Siamese revolution of 1932

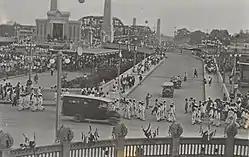
Sesquicentennial celebrations.

Despite his lofty ideals and Western education, Pridi's version of democracy faced the same dilemma that Prajadhipok's version did: the notion simply that the country, especially the rural populace was not yet ready for it. Within days, the Khana Ratsadon had turned Siam into a one-party state with institutions such as the "People's Assembly" and the position of "President of the People's Committee". However, Khana Ratsadon showed their bipartisanship when they recommended the appointment of lawyer and Privy Councillor Phraya Manopakorn Nititada as the first President of the People's Committee and in effect the first Prime Minister of Siam. However, infighting within the government over Pridi's "Draft National Economic Plan", the so-called "Yellow Cover Dossier", and the actions of the conservative prime minister would eventually lead to the first coup d'état by Phraya Manopakorn Nititada on 1 April 1933.